Illegal drug trade in the United States

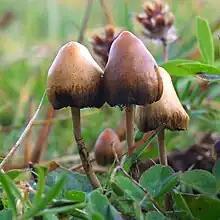
"Psilocybe semilanceata",a psilocybin mushroom species sold in the U.S.

In 2021, around 80,411 people died from opioid overdoses in the US. Many of the deaths are from an extremely potent opioid, fentanyl, which is trafficked from Mexico. The drug is usually manufactured in China, then shipped to Mexico, where it is processed and packaged, which is then smuggled into the US by Mexican drug cartels.